Le Bon Marché

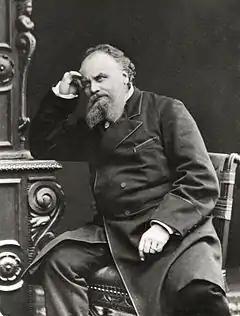
Aristide Boucicaut (1810–1877)

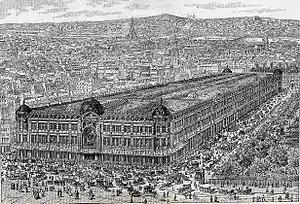
"Au Bon Marché"

Now the property of LVMH, it sells a wide range of high-end goods, including food in an adjacent building at 38, rue de Sèvres, called La Grande Épicerie de Paris.